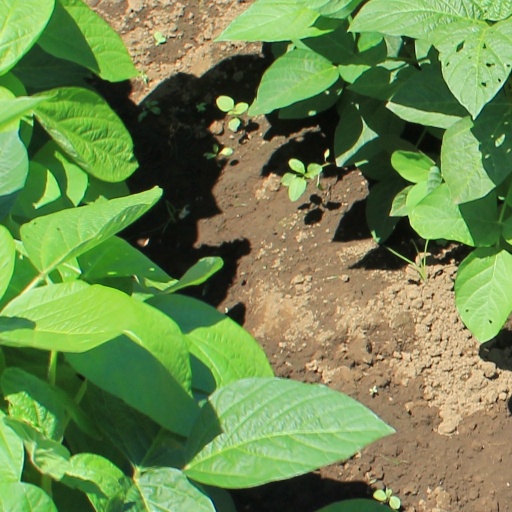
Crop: soybean